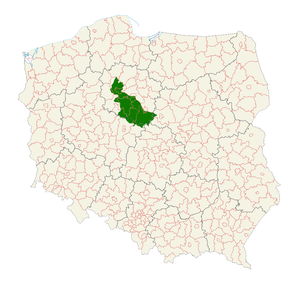
La Cujavie, Coujavie ou Couïavie est une région historique de la Pologne, bordée par la Vistule à l’est et la Noteć à l’ouest, par la Noteć et la Krówka au sud.